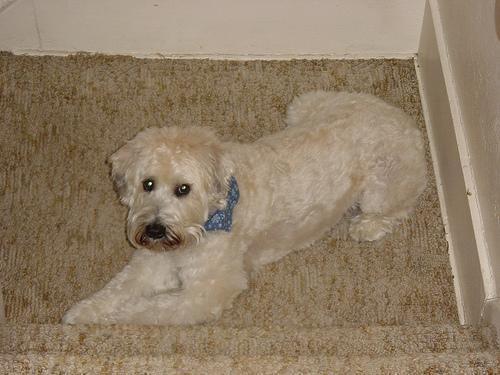
soft-coated_wheaten_terrier